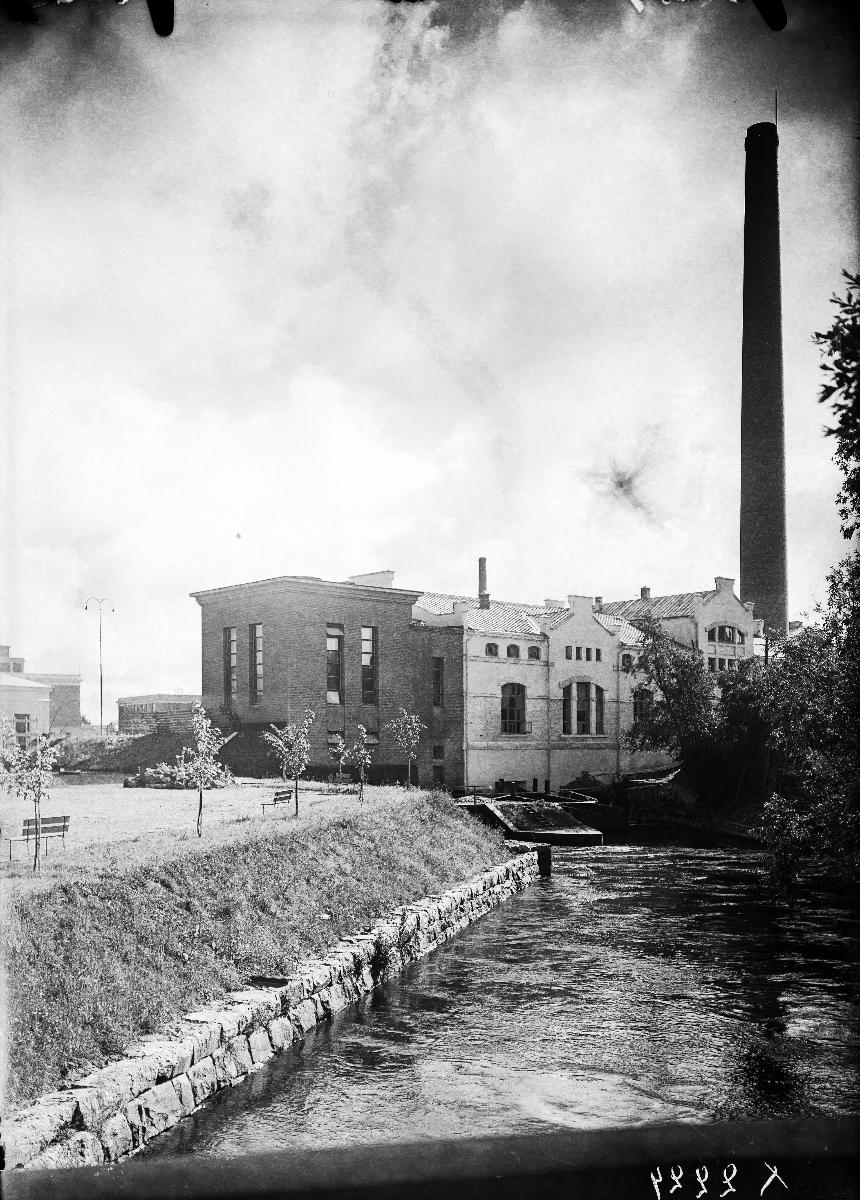
Oulun kaupungin sähkölaitos
Electricity generation in Oulu
sisällön kuvaus: Oulun kaupungin sähkölaitokseen liittyvä kuva vuodelta 1939. content description: The photograph relates to electricity generation in the city of Oulu in 1939.
Vuosi: 1939
Paikka: Suomi, Pohjois-Pohjanmaa, Oulu
Aiheet: ulkokuva; sähköntuotanto; sähkölaitokset; sähköenergia; Oulun kaupungin sähkölaitos; Oulun kaupungin energialaitos; Oulun Energia; production of electricity; electricity works; electric power; elproduktion; elverk; elenergi